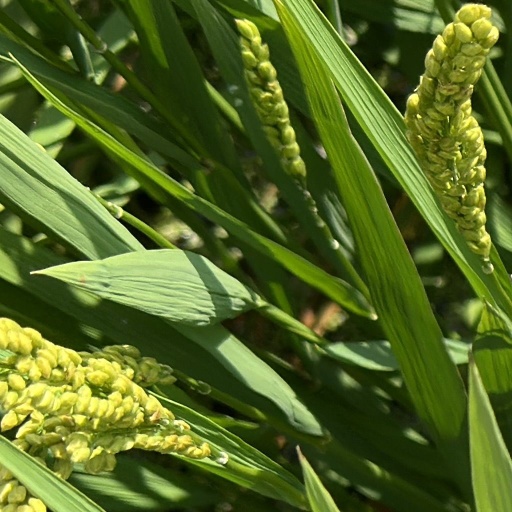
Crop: rice